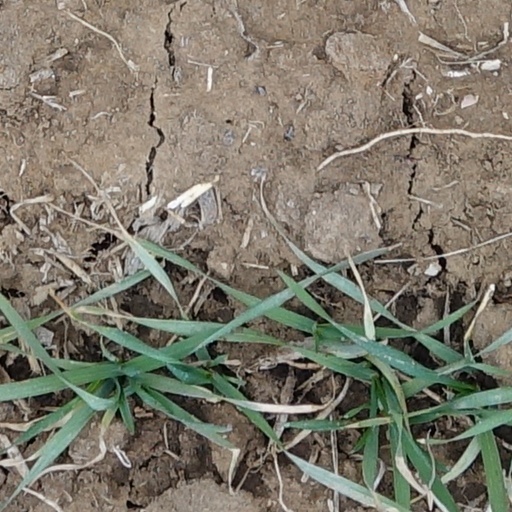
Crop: wheat